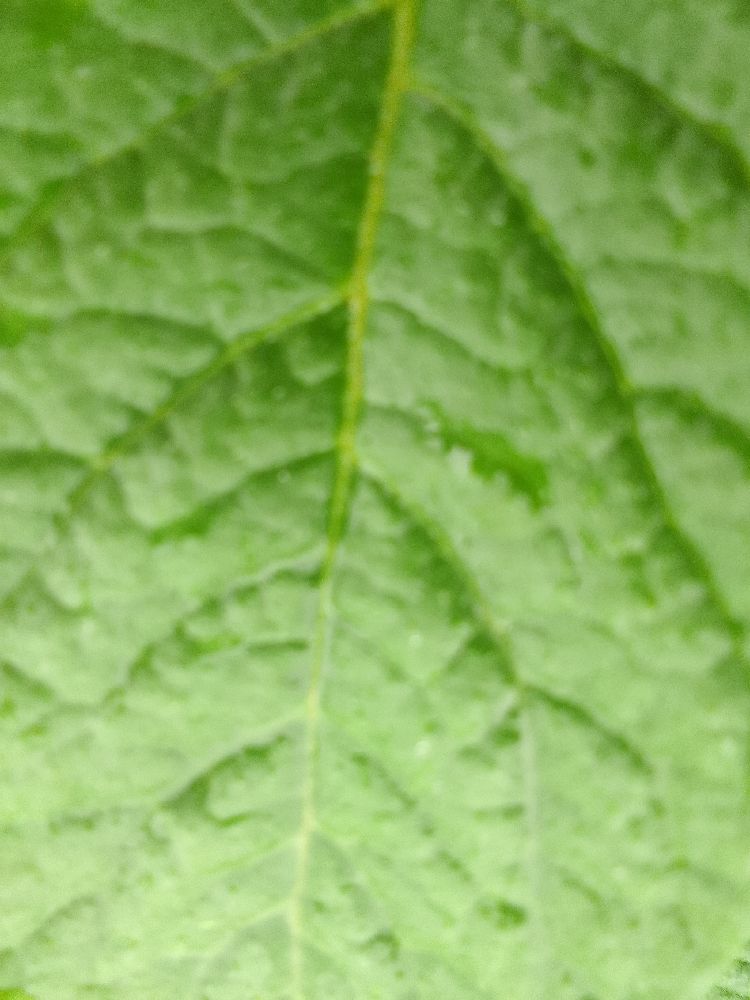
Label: Healthy